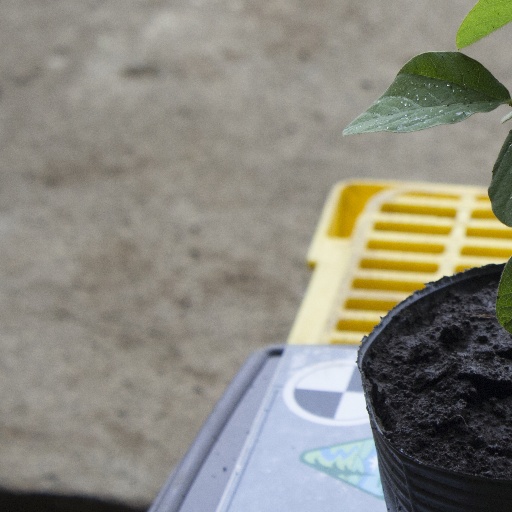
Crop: soybean